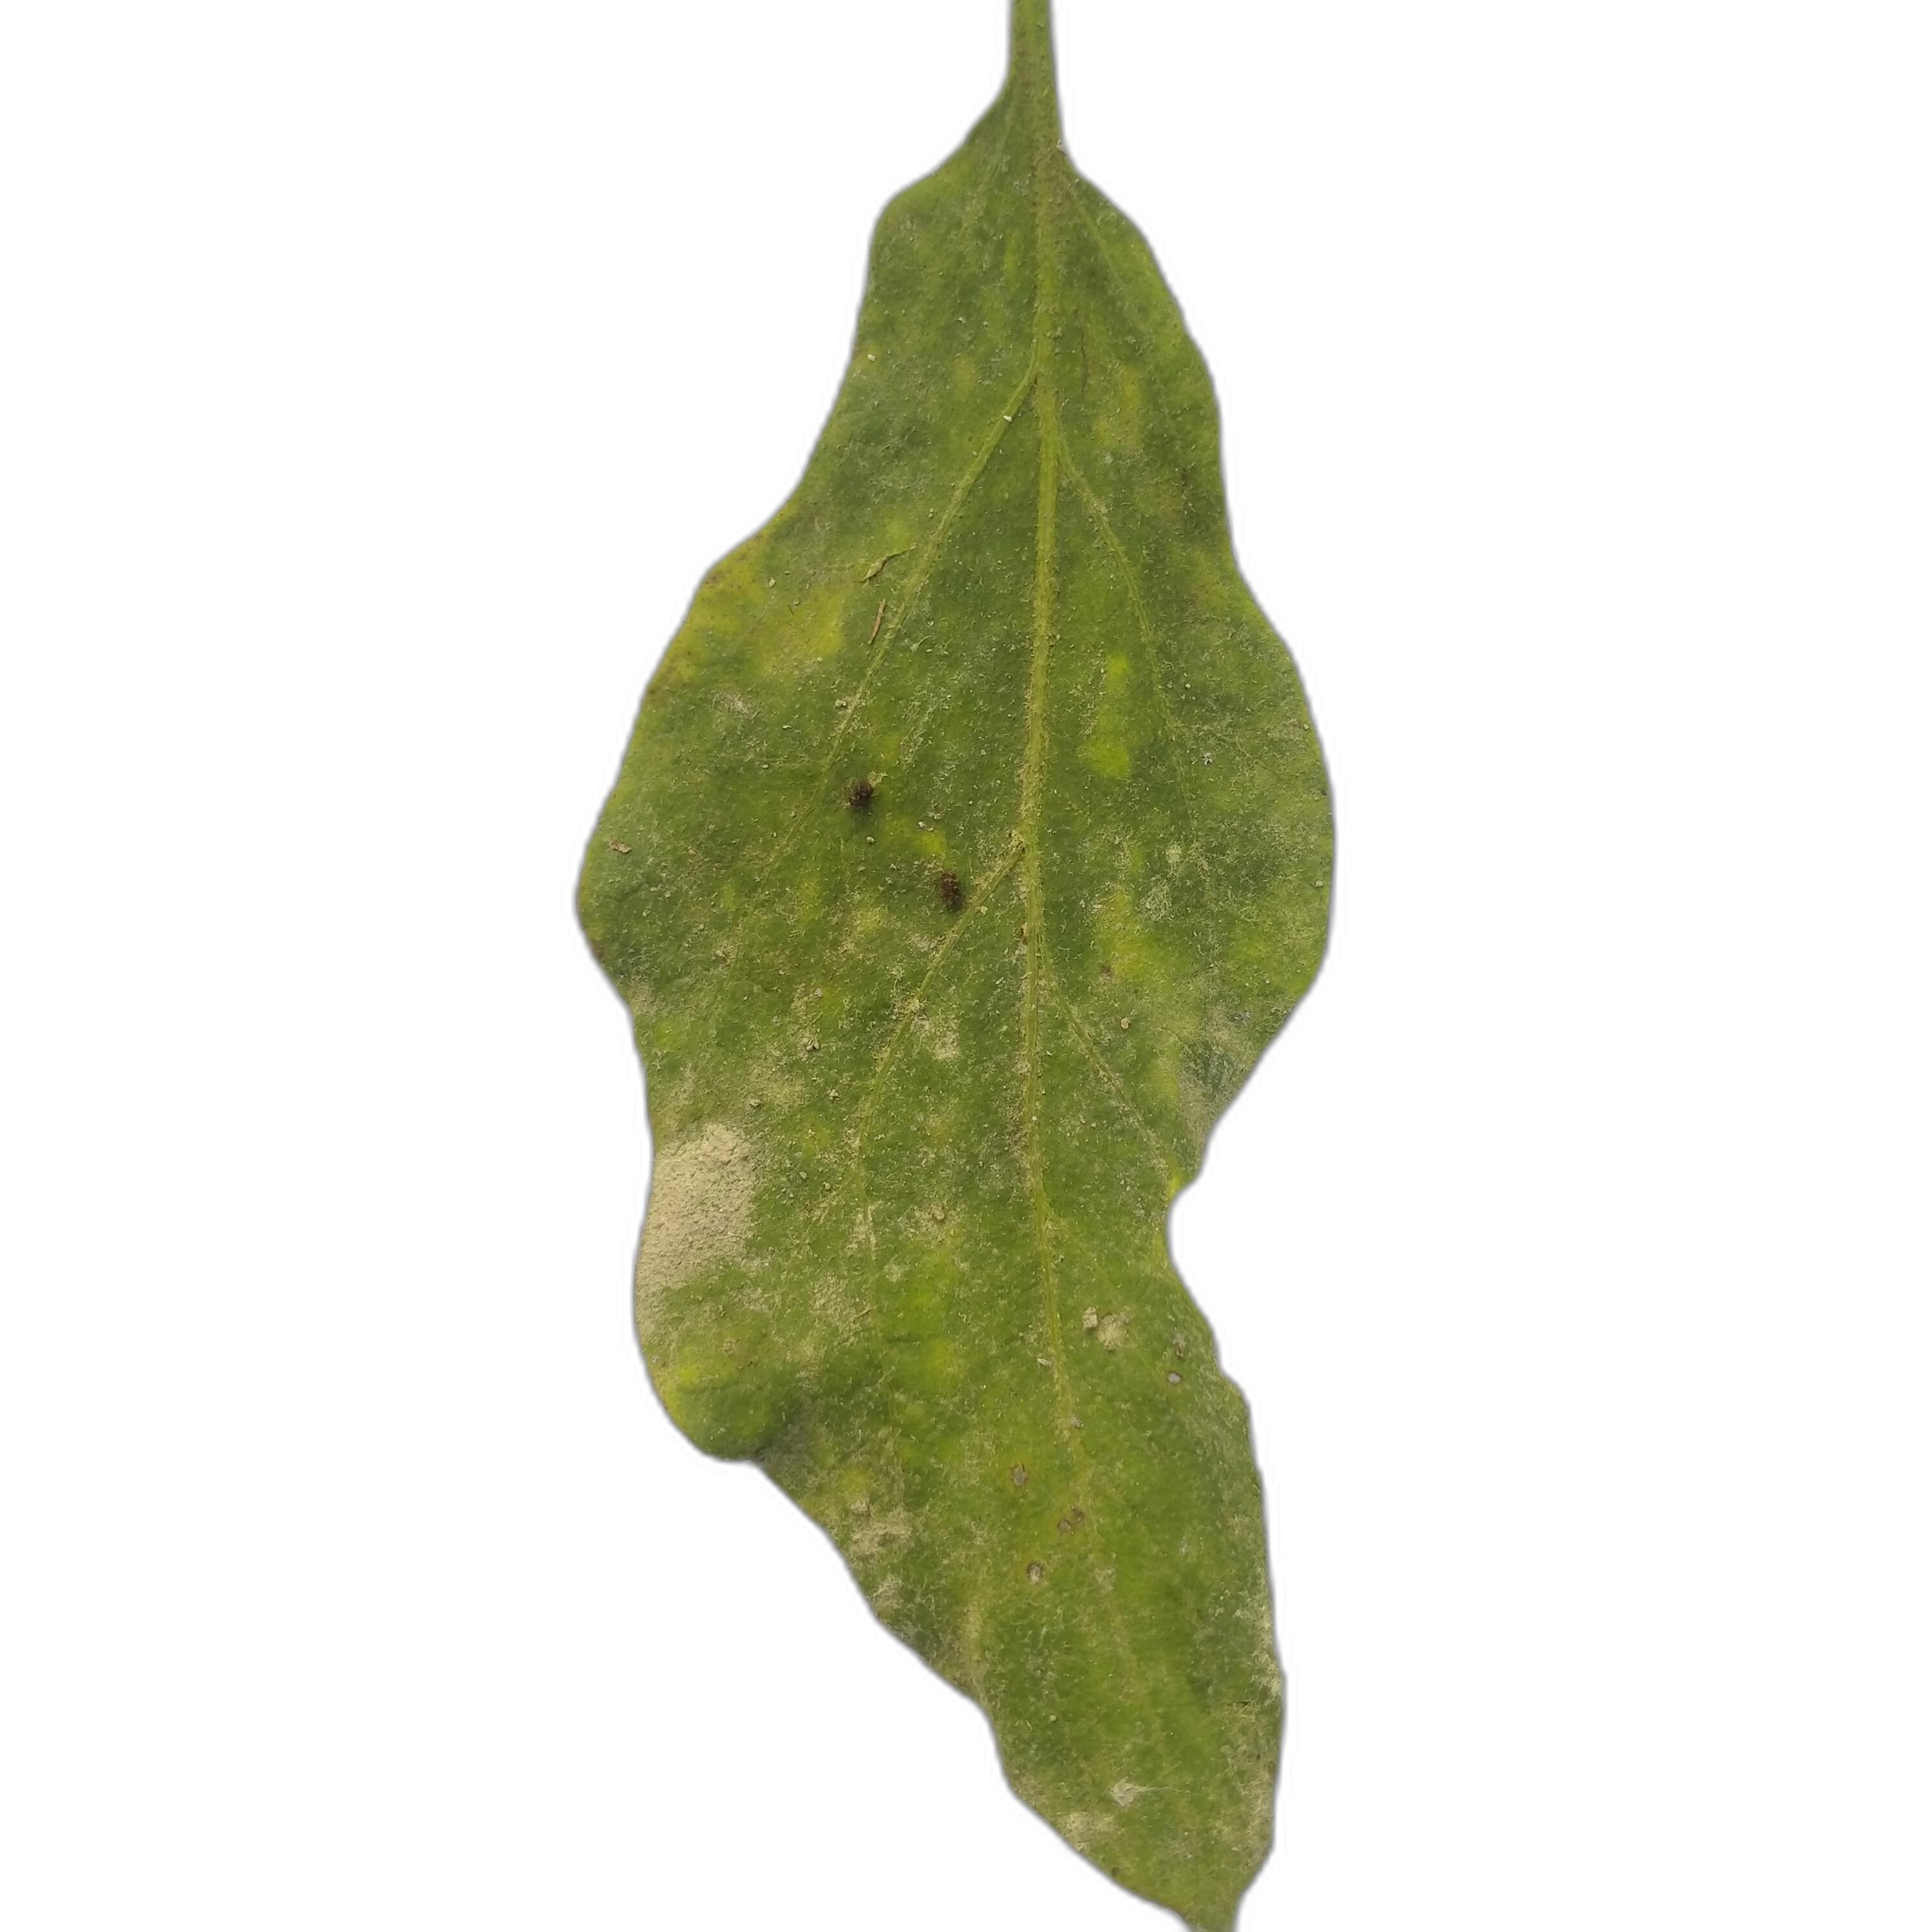
Label: Mosaic Virus Disease